St. Mary's Islands

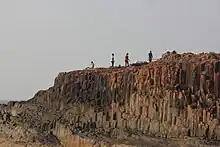
The highest point on St. Mary's Islands.

The columnar basaltic lava found in these Islands, which is very well developed in the basalts of Deccan Traps, exhibit an imposing range of hexagonal shaped or multi-faced (polygonal) columns split into a horizontal mosaic. In geological terms these are called "columnar joints". The lava rocks form regular five, six or seven-sided pillars, called "laminar lava", and are found in varying heights in all the islands; the tallest of the columns is about . Considering the importance and rarity of such an occurrence, these islands were classified as a National Geological Monument in 2001 by the Geological Survey of India.